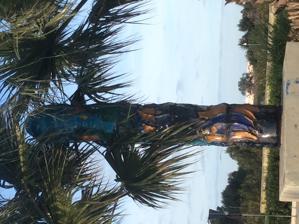
Building: Colonna Mediterranea
Country: Unknown
Year built: 2006
Decorative Egyptian obelisk in Luqa, Malta Colonna Mediterranea Kolonna tal-Mediterran View of the Colonna Mediterranea General information Status Intact Type Decorative Egyptian obelisk Architectural style Abstract art Location Luqa , Malta Coordinates 35°51′37.58″N 14°29′2.35″E / 35.8604389°N 14.4839861°E / 35.8604389; 14.4839861 Named for Mediterranean Completed 2006 Owner Government of Malta Technical details Material Ceramic Colonna Mediterranea (Italian for "Mediterranean column") commonly known as The Luqa Monument ( Maltese : Il-Monument ta' Ħal Luqa ) is a  21st-century landmark obelisk in Luqa , Malta . The abstract art has created local and international controversy over its phallic appearance. Location Colonna Mediterranea is located on a roundabout , in Luqa, known to locals as the Lidl roundabout as a Lidl supermarket is nearby. It is on Carmel Street, a busy road next to Luqa Airport exactly on one of the entries of the town of Luqa. History Colonna Mediterranea hidden by the palm trees The monument was designed by Maltese artist Paul Vella Critien. It was built in 2006 and was described by the artist as a 3D "Egyptian symbol", taking the form of an abstract art representing the colors of the Mediterranean . Despite its description of a modern Egyptian obelisk , the description is far-off from the notable description that is given. The monument cannot be said to be a phallus , as according to the artist it is not, but remains to be (and well known) as a "phallic monument". It has been described as a large penile (male sexual organ). The monument has been described as "vulgar", "obscene" and "offensive". The Luqa mayor, John Schembri, has called for its removal. During the visit of Pope Benedict XVI to Malta people including the Luqa local Council and the Roman Catholic Archdiocese of Malta called for its removal. A survey conducted by the Malta-Surveys found that most of those who participated wanted the monument to stay. The monument received extensive coverage by the BBC , The Daily Telegraph , The Huffington Post , ABC News , USA Today , Times of Malta , Malta Today , The Malta Independent and other local and international media. The 10 feet monument was suggested to be covered with plastic similarly to a condom in context of the Catholic Church's opposition to the use of. Subsequently, the monument has been vandalized and then restored. The vandalism involved the damaging of the upper part of the monument. Hence to its phallic appearance the vandalism was described as having had a medical procedure to be circumcised . The Government of Malta has planted large palm trees next to it, probably to conceal it. These trees were later trimmed, during the restoration project after the vandalism, that revealed the monument again. The maintenance and decisions concerning the monument do not fall under the Luqa Local council but the Ministry of Transport (Government of Malta). The monument was on legal notice to be removed in the same year when erected, in 2006, as it does not have a permission from the Malta Environment and Planning Authority (MEPA) but until present it still stands in its place, and probably is there to stay. The monument is so widely spoken about that Vodafone Malta made use of its notability for an advertisement. Joe Demicoli, a well established comical singer and actor, has written a song as well with a video dedicated to the monument. It is to note that phallic symbols are common in Maltese heritage . Other monuments Previous to Colonna Mediterranea Paul Vella Critien has created another similar monument in San Gwann namely the Kolonna Eterna in 2003. Critien has eventually inaugurated another monument at Naxxar Higher Secondary School in 2015. The artist has also created similar monuments elsewhere in the world, for example in  Italy, Germany and Australia. Further reading Xarabank coverage of monument Vella, Fiona; Gatt, Oliver (2018). "A Defiant Monument: Colonna Mediterranea, Ħal Luqa". Bizarre Malta: a look beyond the obvious . Book Distributors Limited. pp. 235– 239. ISBN 978-999577-333-5 . See also Kolonna Eterna Phallic architecture Phallus Landmarks Egyptian obelisk References